Church of Sant Tomàs de Fluvià

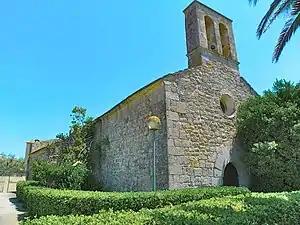
Sant Tomàs de Fluvià

The Església de Sant Tomàs de Fluvià is an 11th Century monastic church in Torroella de Fluvià, named after the river Fluvià.